Galadari Brothers

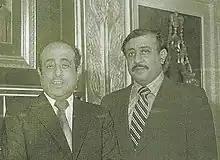
Abdul Rahim Galadari (right) with brother Abdul Latif Galadari

In 1976, the brothers split, with Abdul Rahim and Abdul Latif retaining the business by buying out Abdul Wahab.